Comprehension of idioms

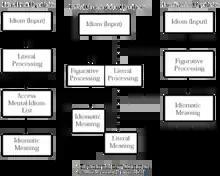
Noncompositional Models.

Non-compositional models in general assume that idioms are stored like long words in memory. For example, the entire phrase "kick the bucket" is represented by the meaning "to die". The words kick and bucket separately do not contribute to the idiomatic meaning. Since individual words do not matter in an idiomatic expression, they are thought to be processed together as one entity during comprehension. In contrast, processing a literal expression requires the meaning of each word to be derived and then perceived in relation to the other words in the phrase. Non-compositional models include the "literal first hypothesis", "lexical representation hypothesis", and the "direct access hypothesis".